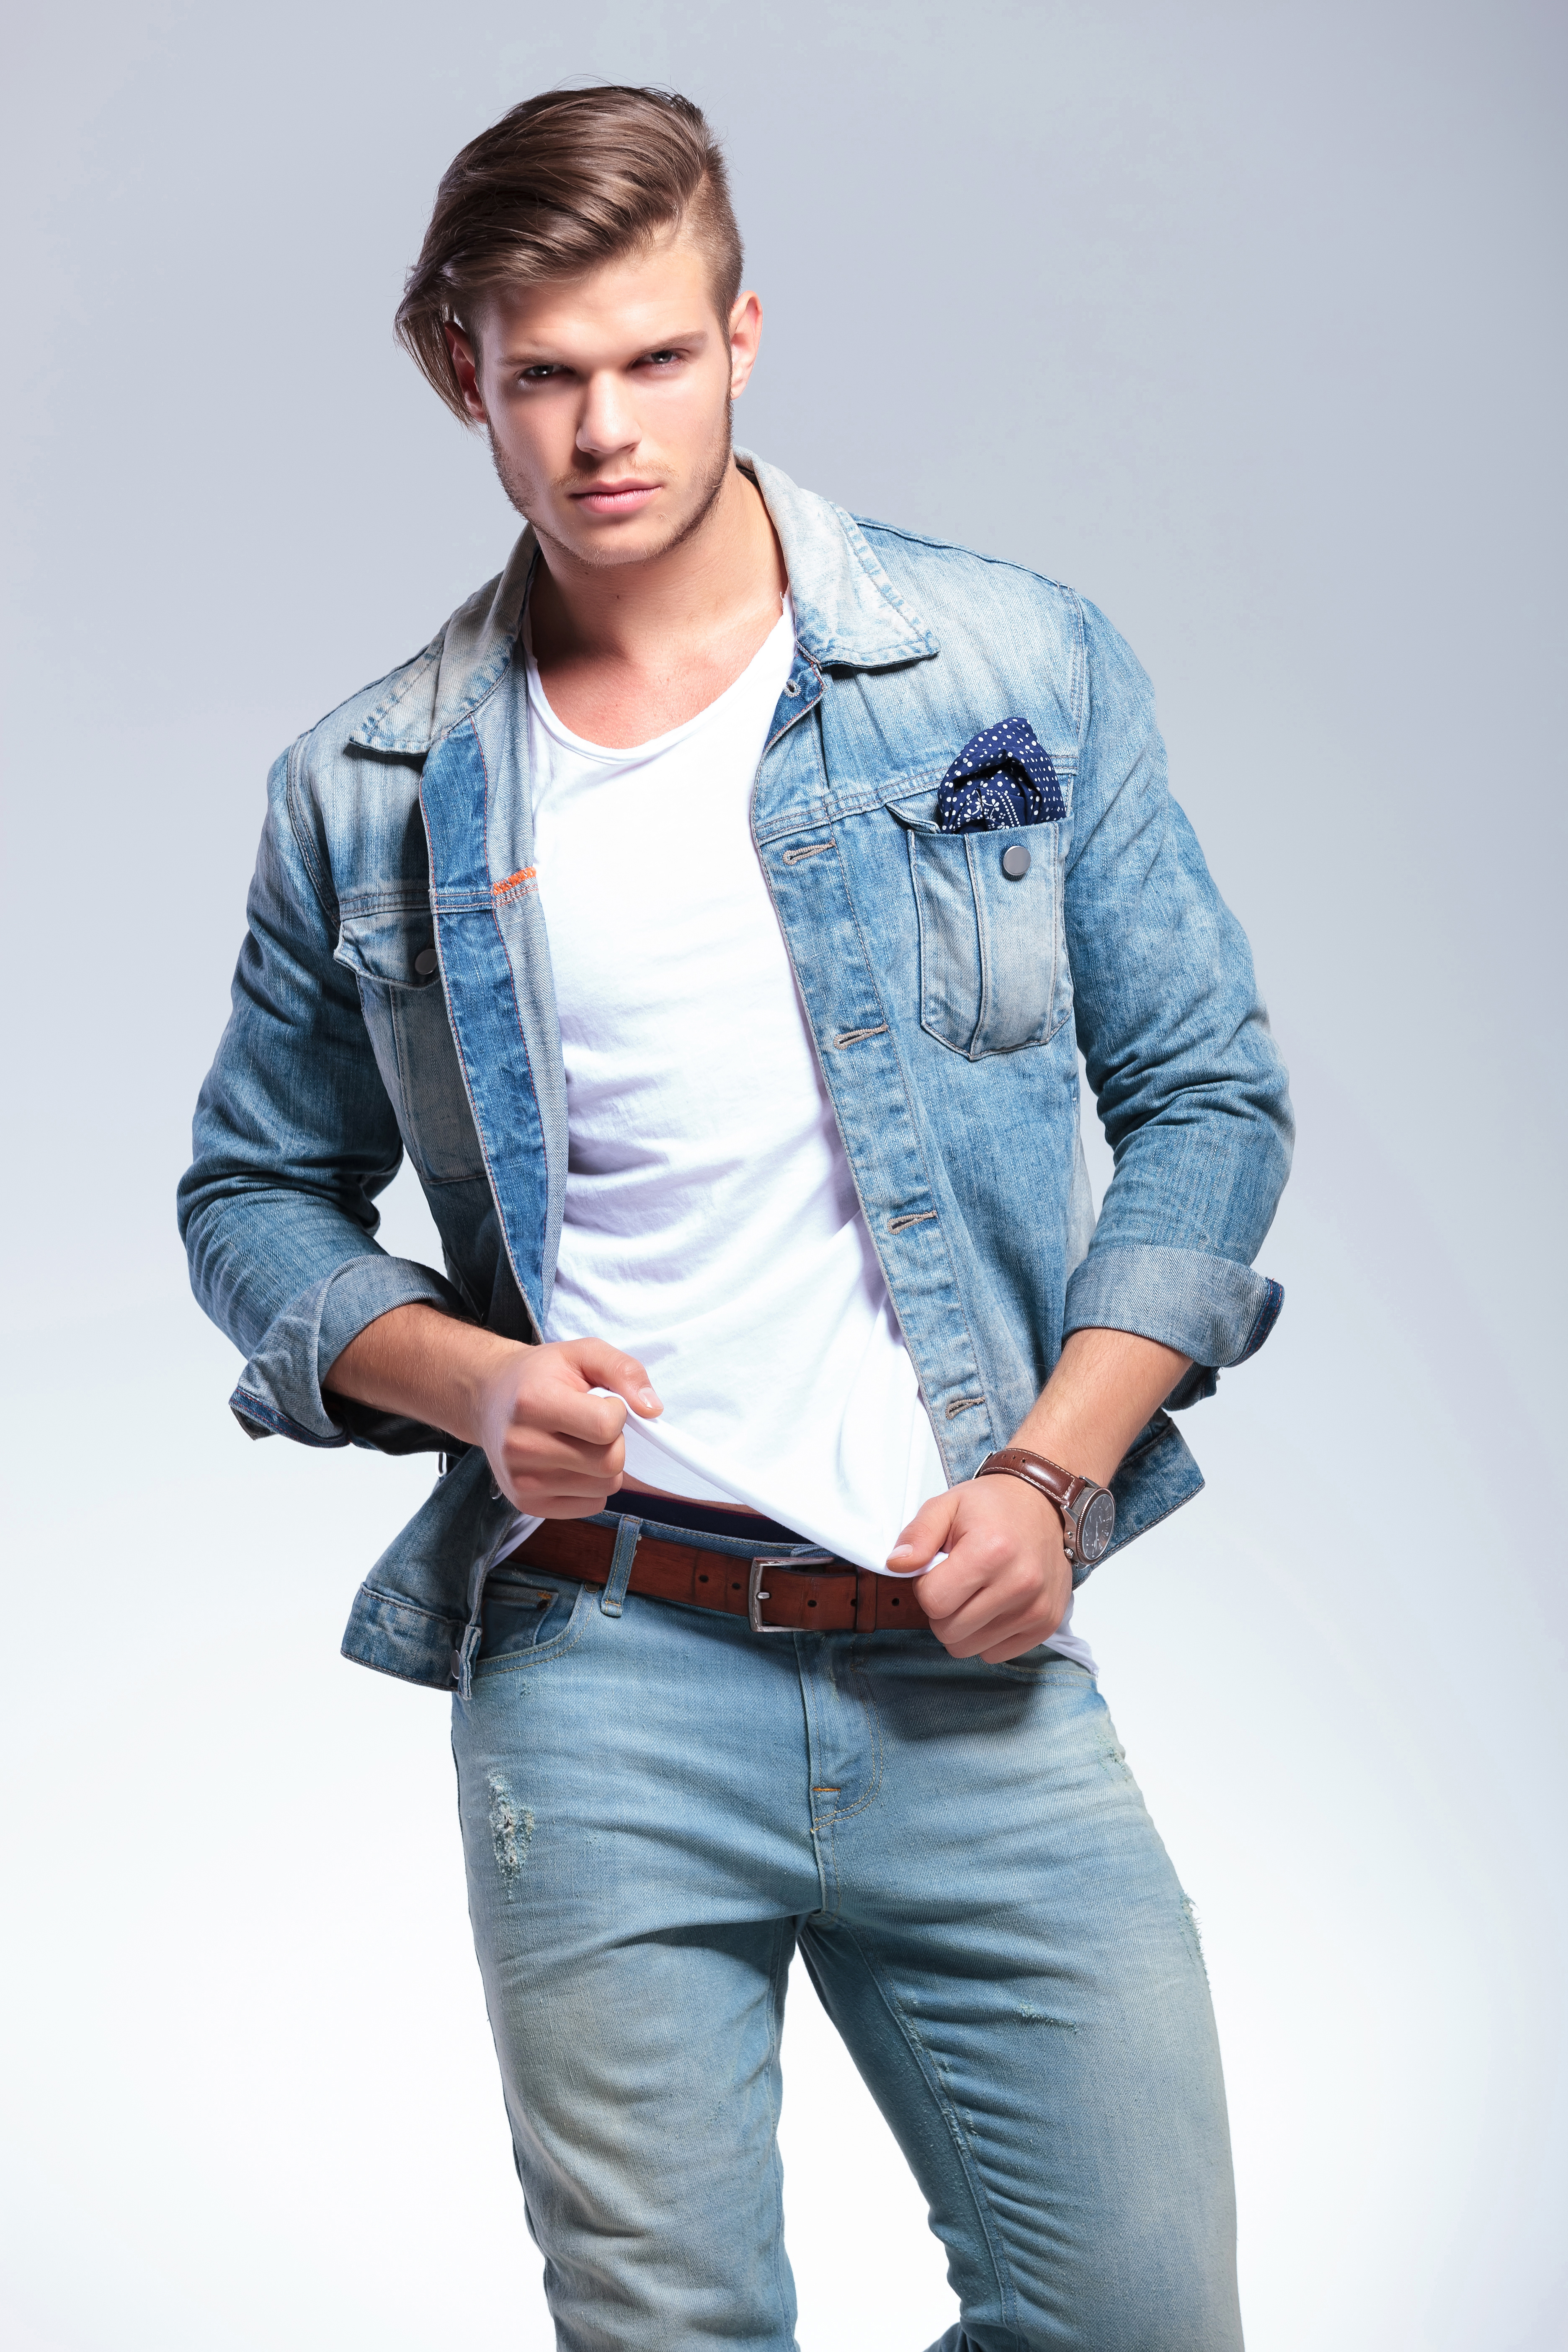
casual, fashion, man, male, model, boy, guy, look, studio, shirt, posing, latin, dramatic, hunk, attractive, beautiful, caucasian, confident, cute, happy, handsome, pose, young, sexy, holding, hand, jeans, hair, long, hairstyle, cool, white, jacket, gorgeous, macho, pulling, tearing, stretching, clothing, blue, denim, sleeve, trousers, dress shirt, collar, human body, pocket, textile, standing, style, blazer, street fashion, photo shoot, flash photography, belt, button, fashion design, cuff, fashion model, top, quiff, portrait photography, leather